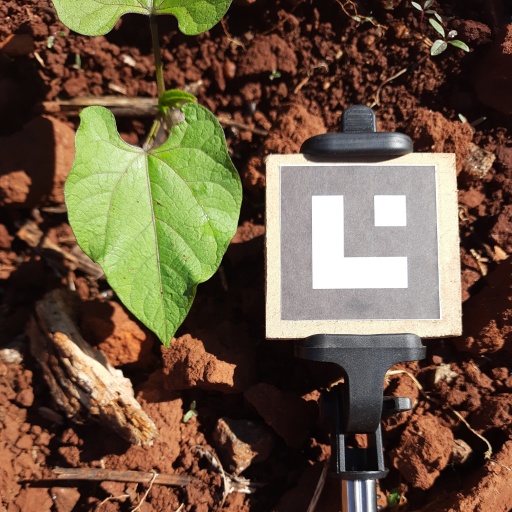
Observations: wavy surface, eating holes in the edge, with soild dust, under sunlight